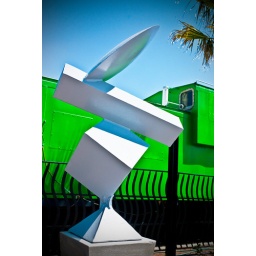
Houston, Texas--- Bright green railroad box car in background